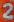
Number: 2